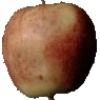
Label: red_apple